Katilon Ke Kaatil

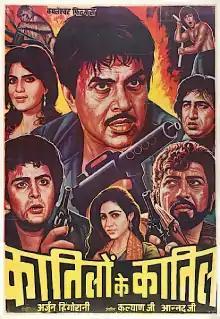

Katilon Ke Kaatil is a 1981 Indian Hindi-language action thriller film, produced and directed by Arjun Hingorani. This film stars Dharmendra (who previously appeared in Hingorani's "Kahani Kismat Ki"), Rishi Kapoor, Zeenat Aman, Tina Munim, Nirupa Roy, Shakti Kapoor and Amjad Khan. The music is by Kalyanji Anandji. The film is known for its hit music and several exploitation film gimmicks, including the appearance of Bruce Lee lookalike Bruce Le (capitalizing on the Bruceploitation trend) as well as a character called Reecha who resembles General Ursus from "Planet of the Apes".